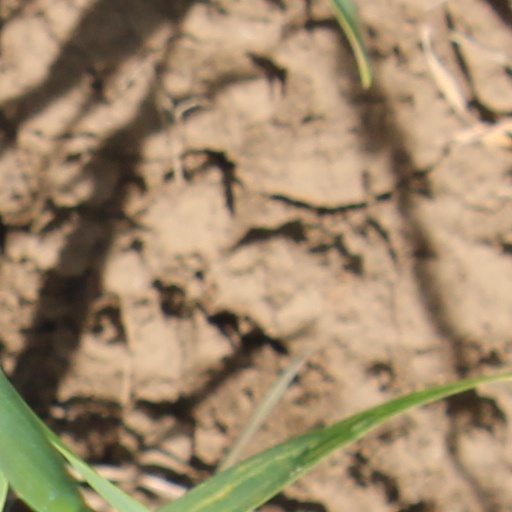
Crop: wheat